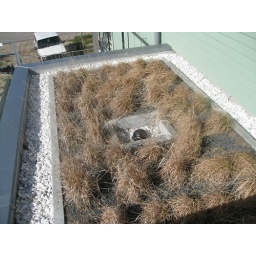
Green roof at Global Green house in the lower Ninth Ward in New Orleans